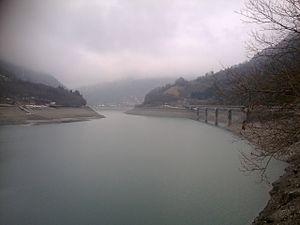
Lac du Verney (38)
Le lac du Verney est une retenue d'eau artificielle fermé par le barrage du Verney, en Isère, dans les Alpes françaises.